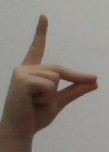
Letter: ta